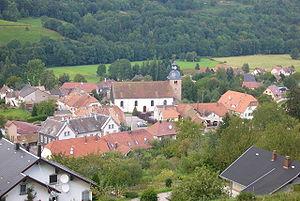
Fouchy est une commune française située dans le département du Bas-Rhin, en région Grand Est.